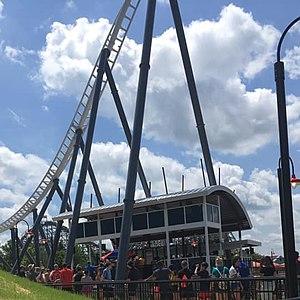
Wonderland Eurasia ouvert au public le 20 mars
Six Flags Great America est un parc d'attractions du groupe Six Flags situé à Gurnee, dans l’Illinois. Il ouvrit en 1976 sous le nom Marriott’s Great America. Le parc fut racheté par Six Flags à la Marriott Corporation en 1984 et devint le septième parc de la chaîne.